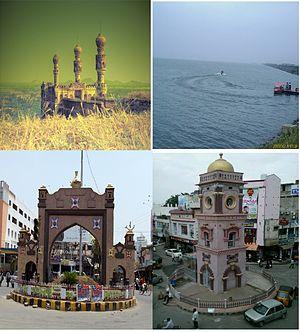
Karimnagar est une ville indienne située dans le district de Karimnagar dans l’État du Télangana. En 2011, sa population était de 261 185 habitants.